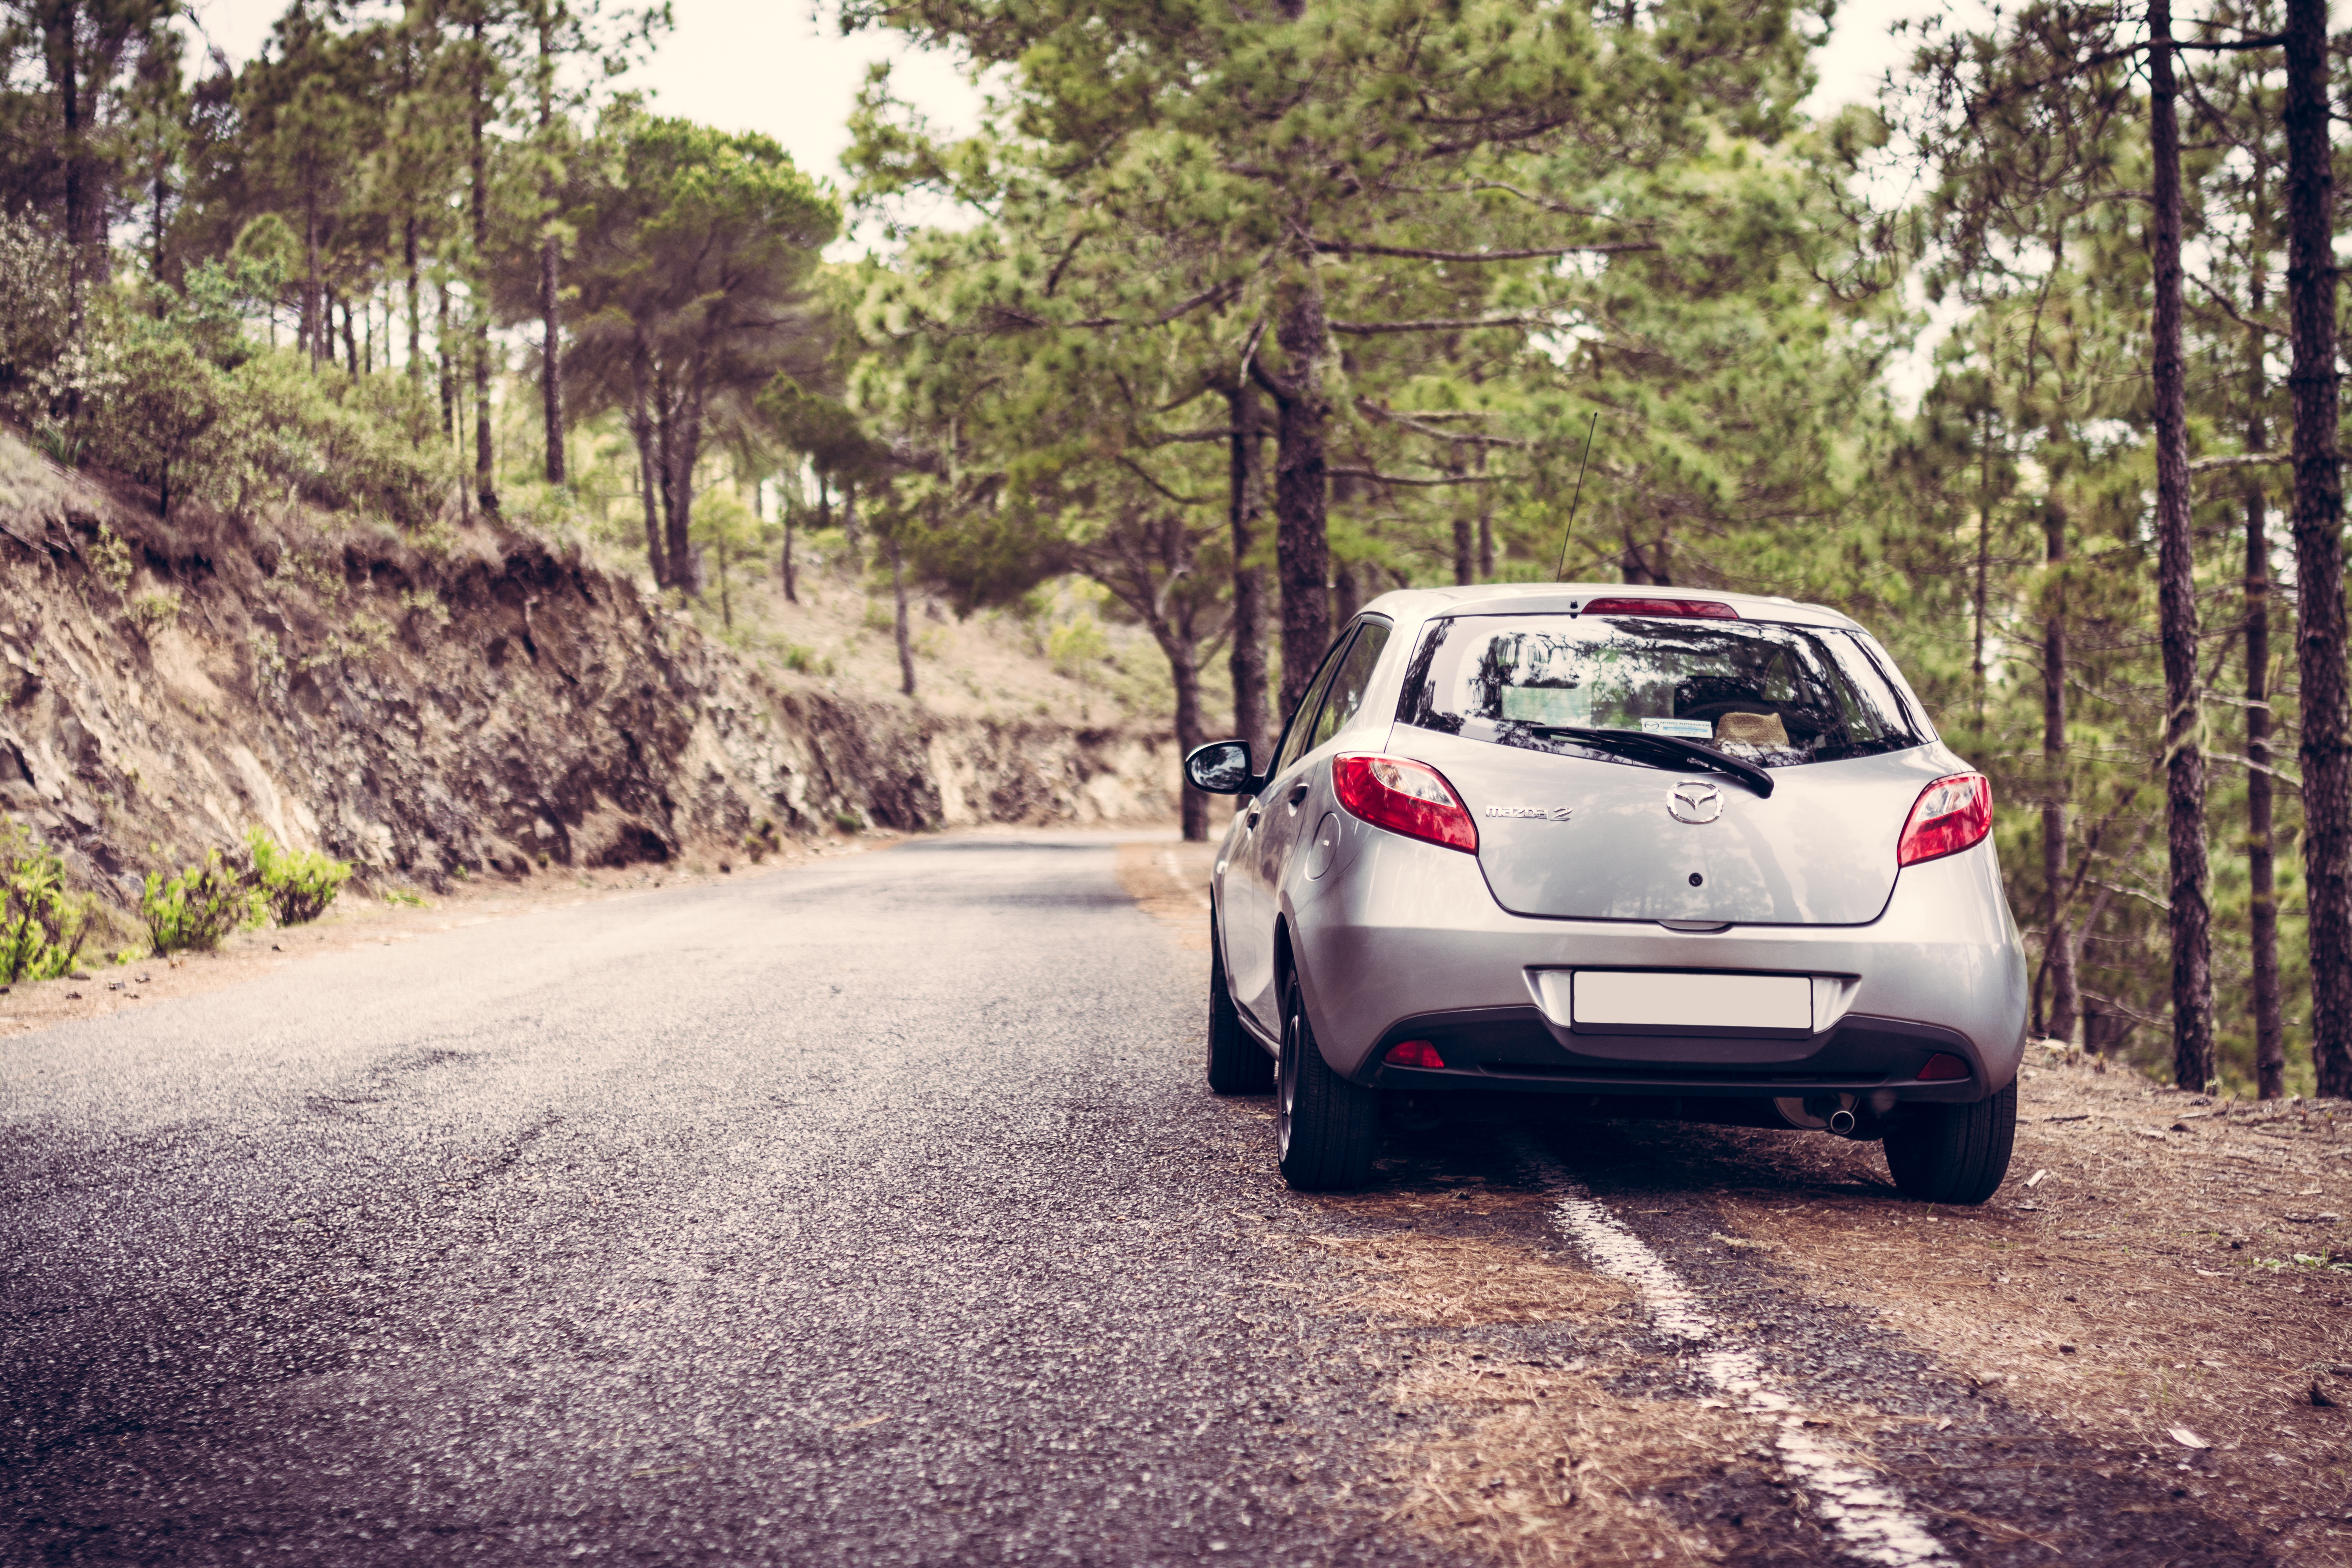
forest, road, car, camera, automobile, view, driving, alone, summer, travel, transportation, transport, vehicle, journey, drive, holiday, traveler, roadtrip, auto, freedom, speed, trip, lifestyle, hatchback, road trip, outdoors, fun, traveling, scene, mazda, car driving, driving car, car road, car on road, land vehicle, automobile make, automotive exterior, automotive design, family car